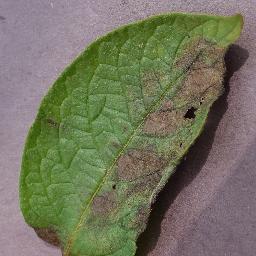
Label: Potato___Late_blight